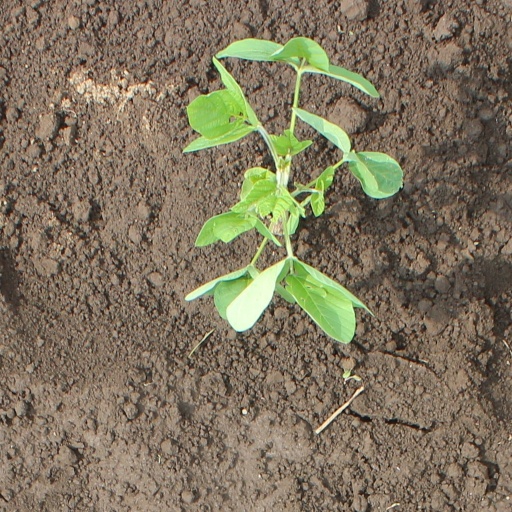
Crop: soybean